History of Istanbul

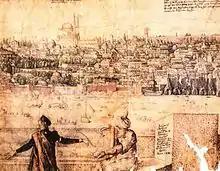
Melchior Lorck – The Prospect of Constantinople (16th century)

On 29 May 1453, Sultan Mehmed II "the Conqueror" entered Constantinople after a 53–day siege during which his cannon had torn a huge hole in the Walls of Theodosius II. The city became the fourth and final capital of the Ottoman Empire.